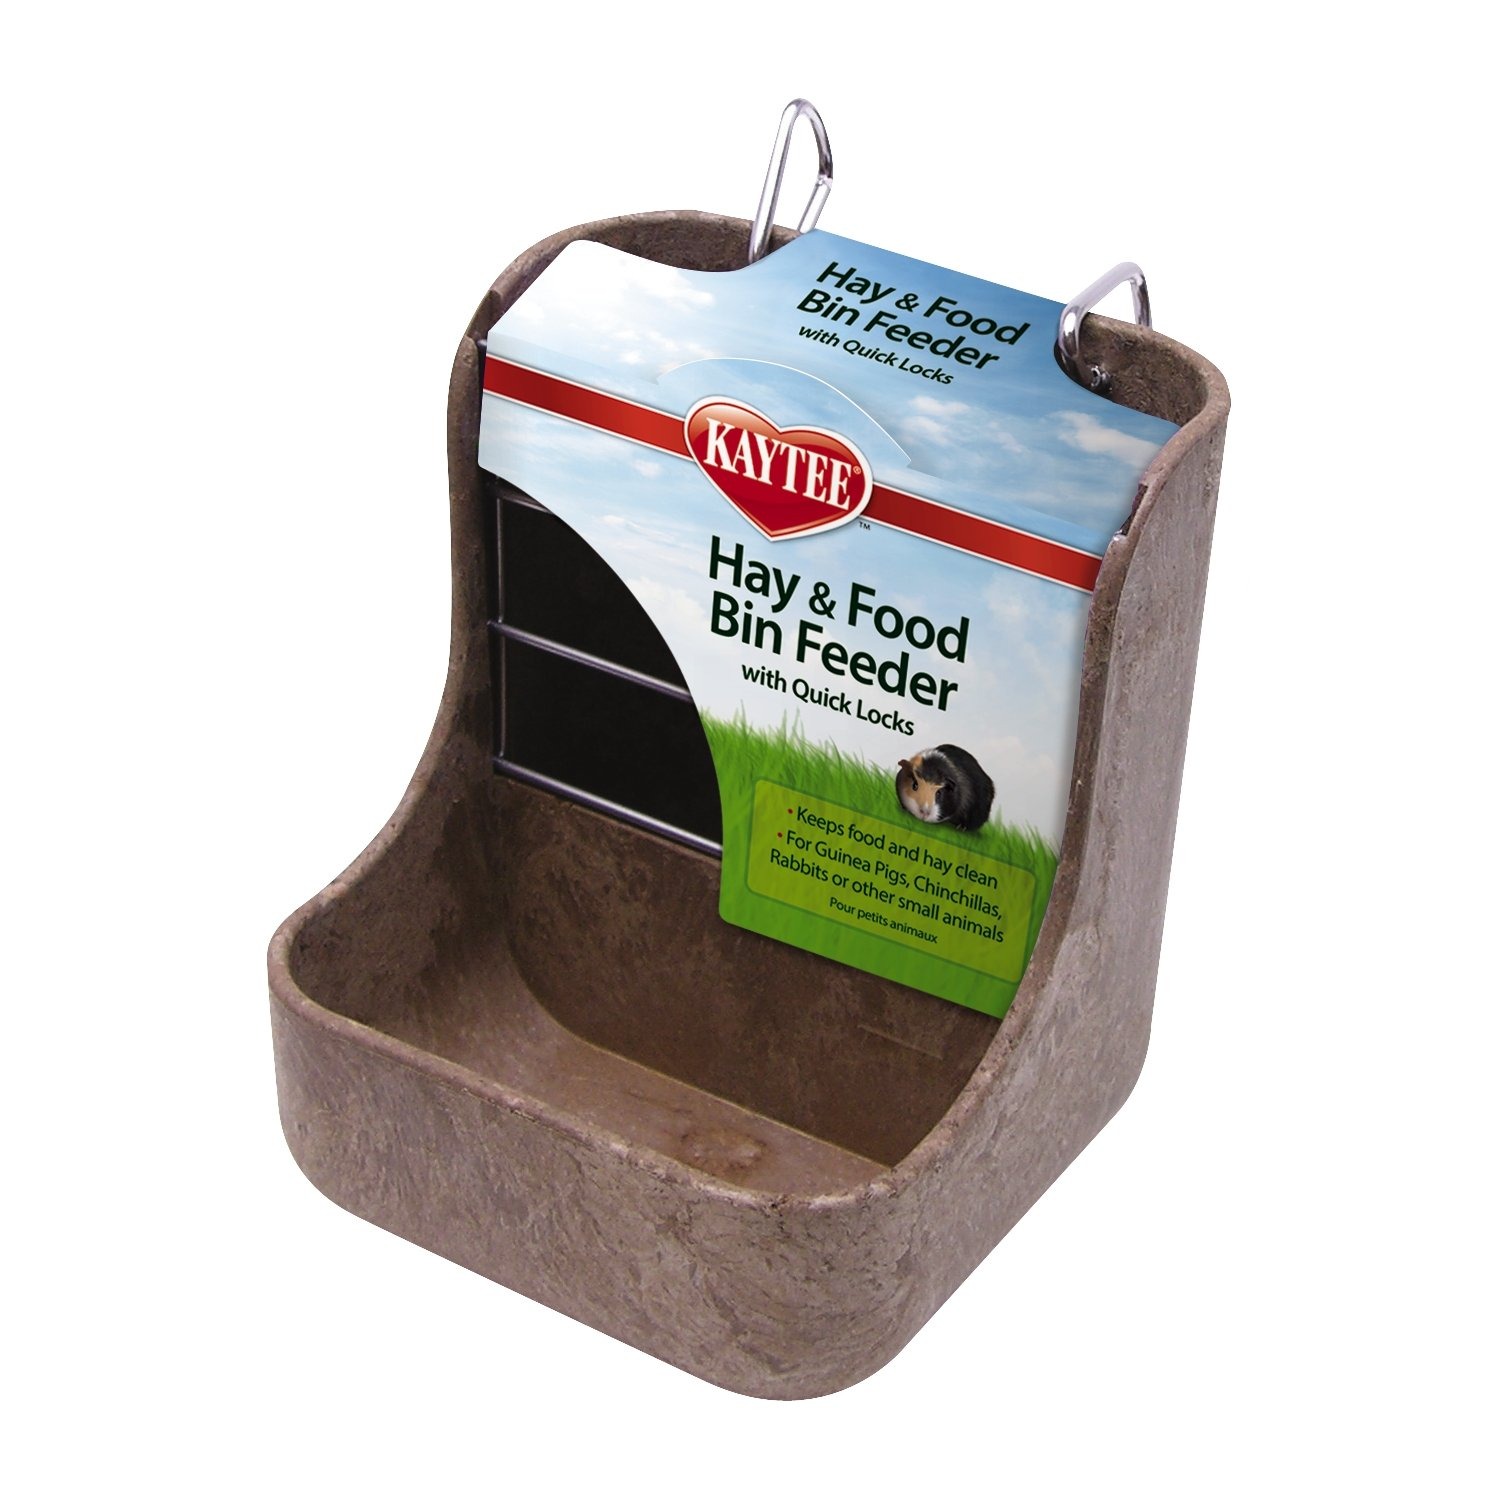
Item Name: Kaytee Hay-N-Food Bin Feeder with Quick Locks
Bullet Point 1: Large combo bin feeder dispenses hay and food without the mess
Bullet Point 2: Keep a generous supply of food and hay in a clean, organized bin style feeder
Bullet Point 3: Made of a plastic and wood composite material and features quick lock to secure feeder in place
Bullet Point 4: Ideal for rabbits, chinchillas, guinea pigs or other small animals
Bullet Point 5: Actual size 5-3/4-inch long, 5-3/4-inch, wide, 7-inch high
Value: 1.0
Unit: Count

Price: 15.195